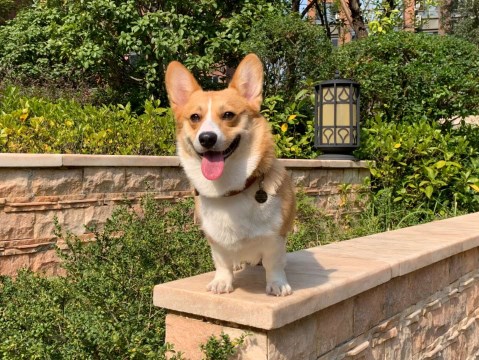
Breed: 2909-n000116-Cardigan